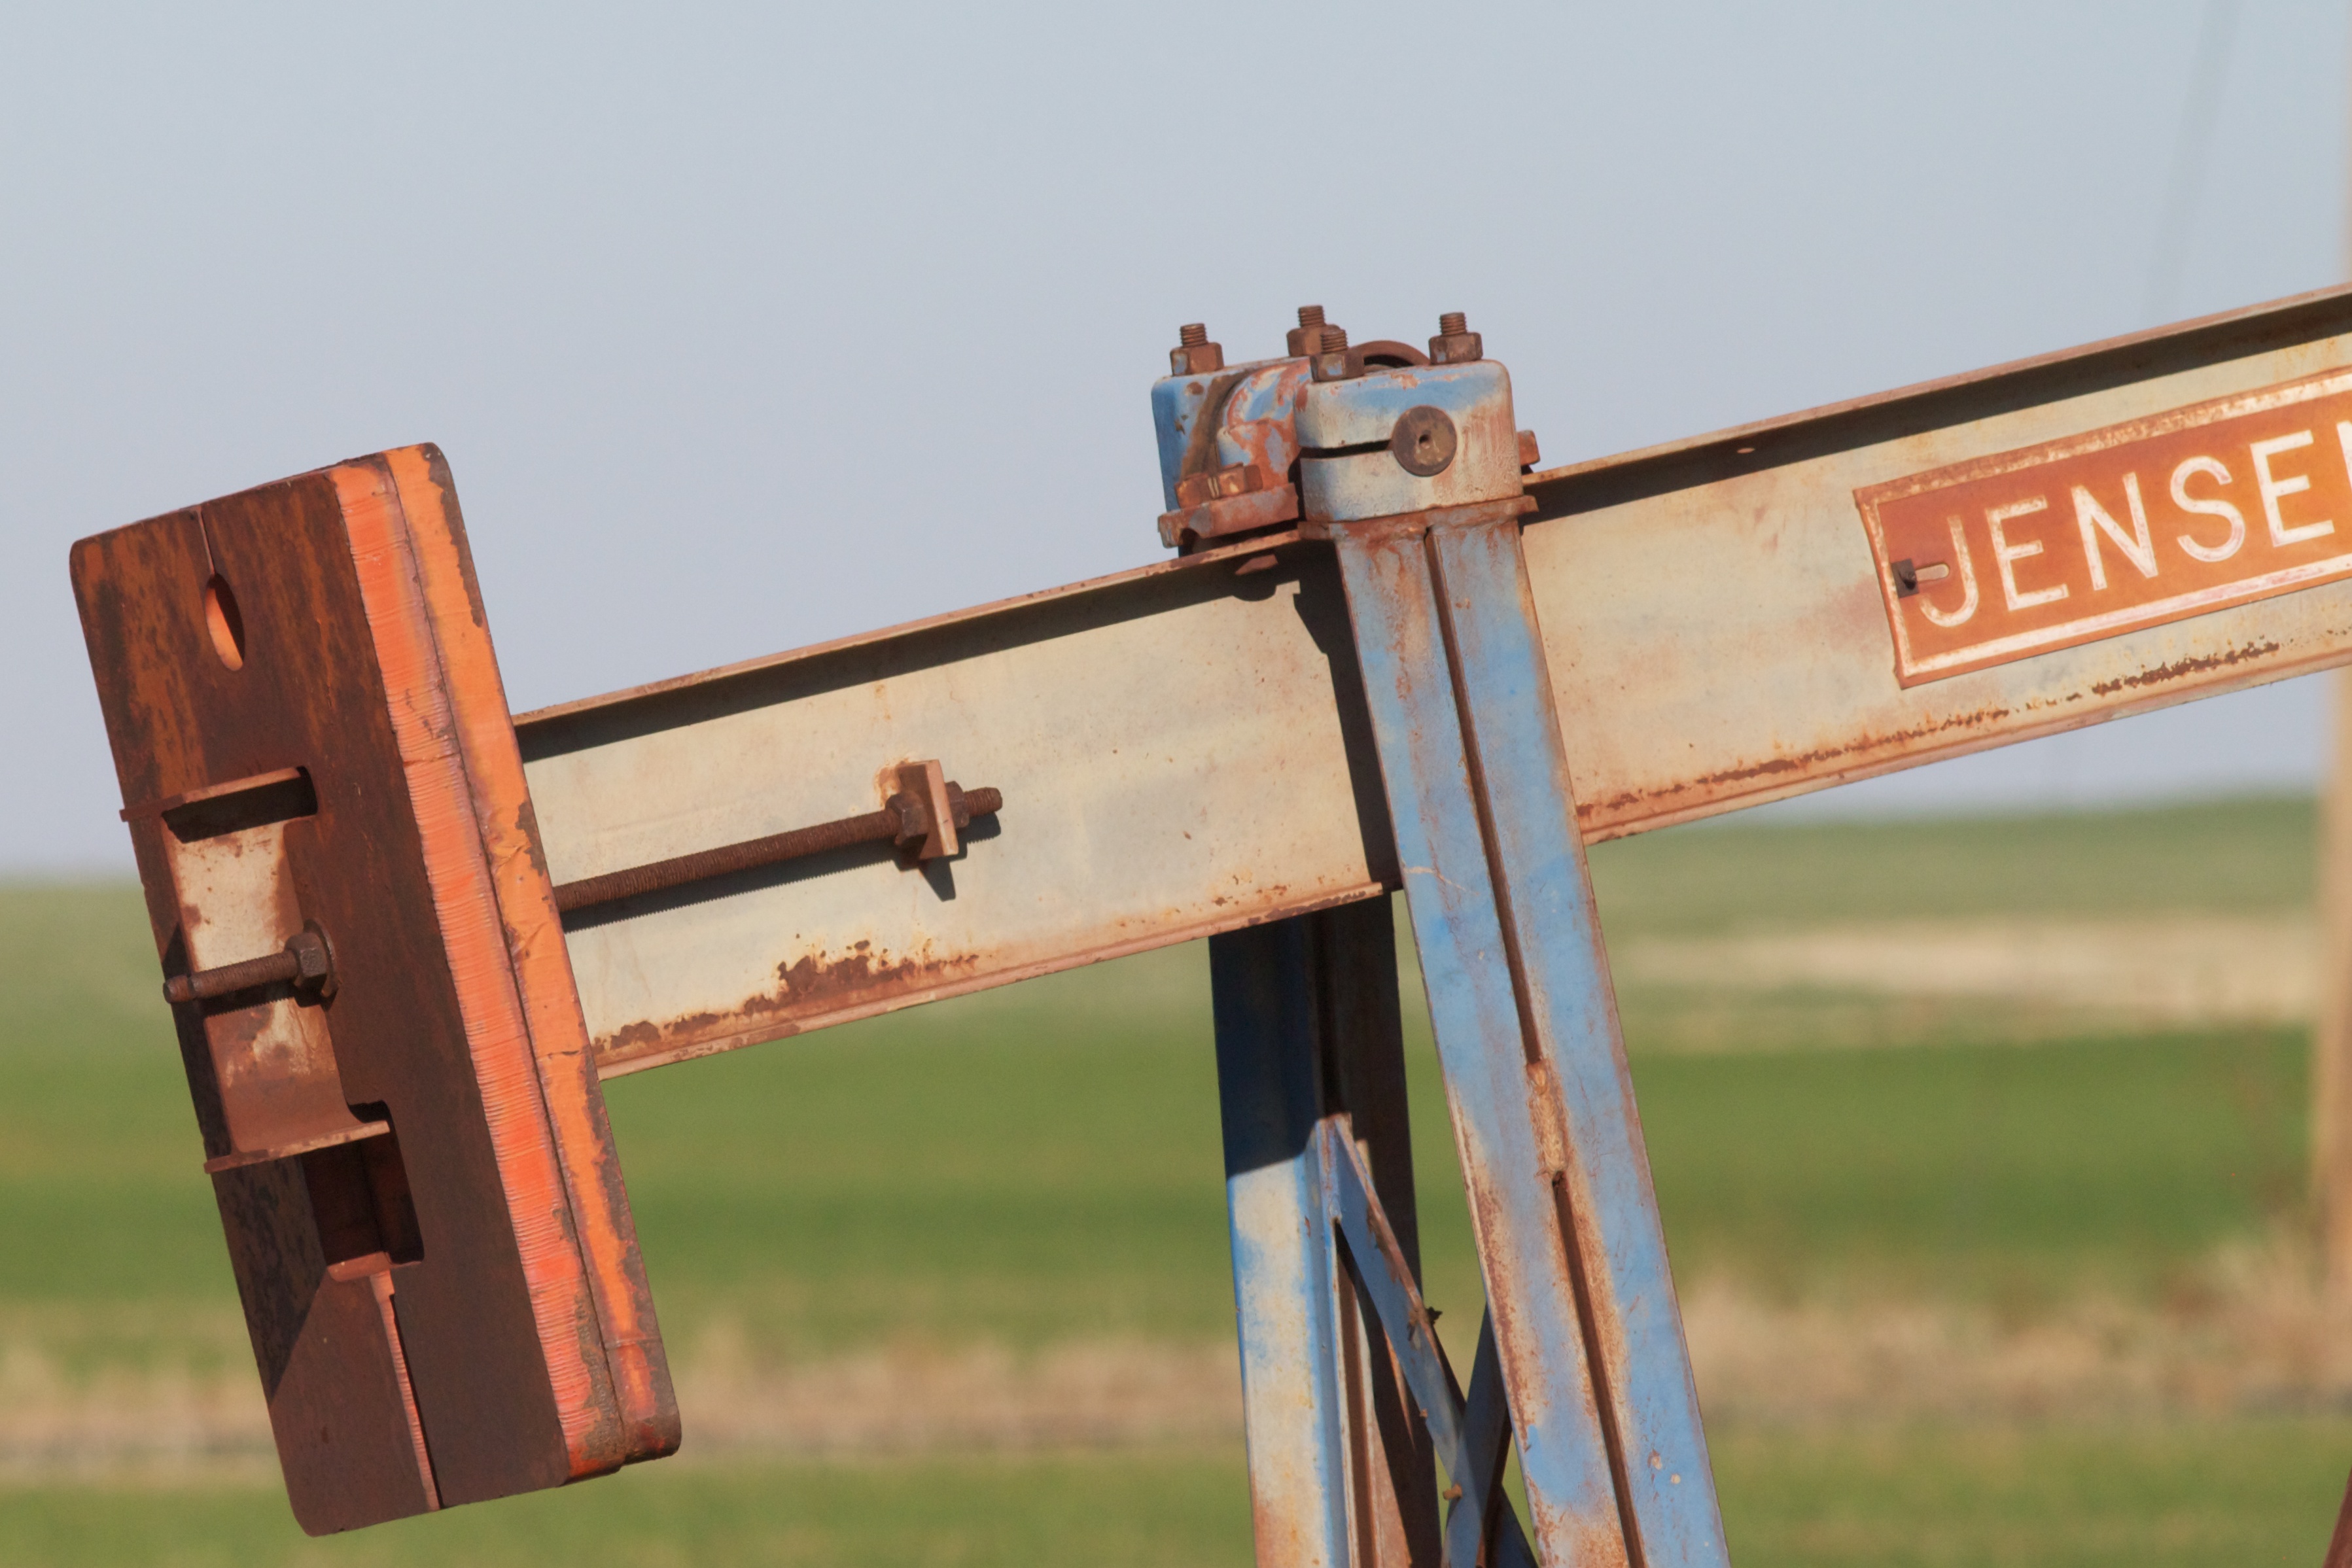
wood, sign, odyssey